Law & Order: Special Victims Unit season 16

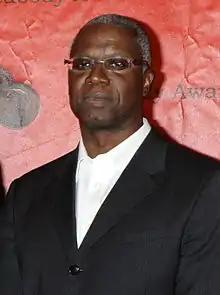
Andre Braugher returned to "SVU" in "Perverted Justice" as his character Bayard Ellis. He previously appeared in multiple episodes in seasons 13 and 14.

Harry Hamlin guest starred in an episode that aired on December 10, "Pattern Seventeen" as Rollins' previous commanding-officer in Atlanta, Deputy Chief Patton. Peter Hermann also guest starred in this episode as defense attorney Trevor Langan. Hamlin made a further appearance in the January 7 episode "Forgiving Rollins", alongside "Don't Trust the B---- in Apartment 23" actress Dreama Walker. Walker portrays Reese Taymor, a detective from Atlanta who attends a law enforcement conference in New York, with Patton and accuses the latter of rape.